Joseph H. Davis (painter)

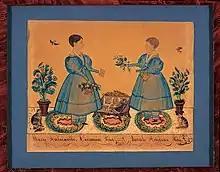
"Mary Antoinette Lorania Pike and Sarah Adeline Pike," 1865, watercolor, pencil, and ink on paper, in the collection of the American Folk Art Museum. An example of the geometrically patterned carpets that help to characterize this artist’s work.

Davis's art has a highly consistent character. He painted portraits in watercolor, with the faces of his sitters depicted in strict profile while their bodies usually open outward to a three-quarter view. As early as 1832, he specialized in recording subjects in interior settings typical of a nineteenth-century rural New England home.